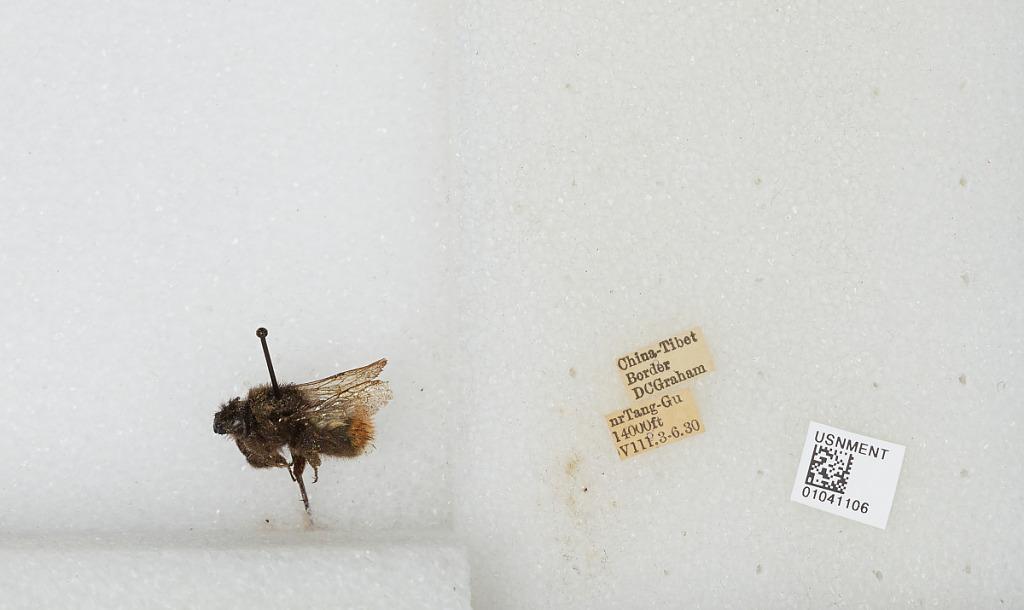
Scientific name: Bombus sp.
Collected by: D. Graham
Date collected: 1930-8-3
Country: China
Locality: near Tang-Gu, China-Tibet border